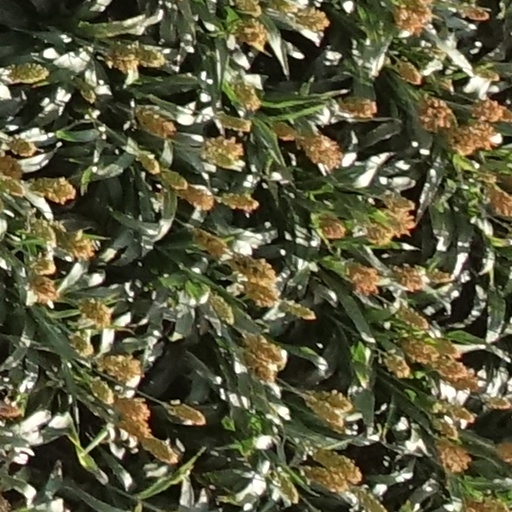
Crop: sorghum